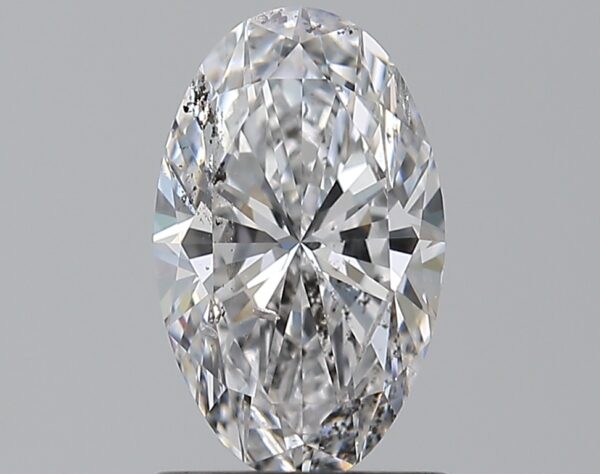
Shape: oval
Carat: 1
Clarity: SI2
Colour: D
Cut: EX
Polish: EX
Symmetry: VG
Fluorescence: F
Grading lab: GIA
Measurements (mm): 8.65 x 5.3 x 3.34